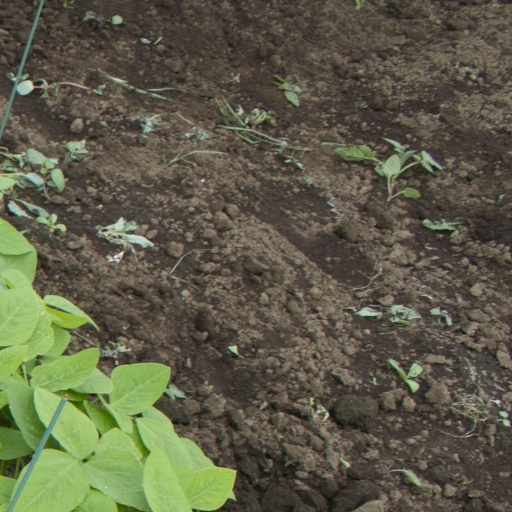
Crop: soybean